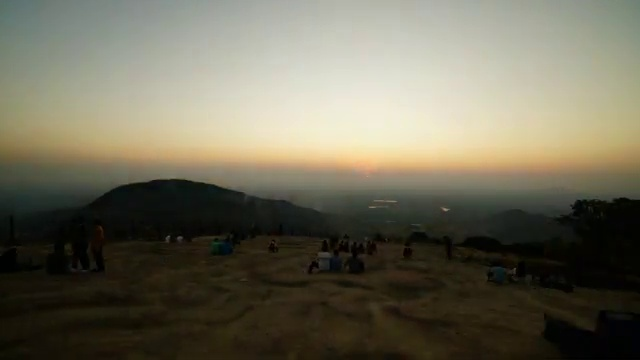
Fire: no
Smoke: no